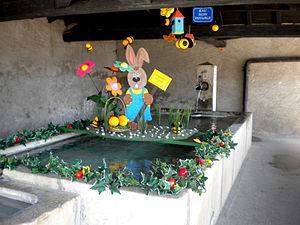
Décorations pascales à la fontaine au centre d'Arzier réalisées par des élèves de l'École primaire de ce village, Canton de Vaud, Suisse.